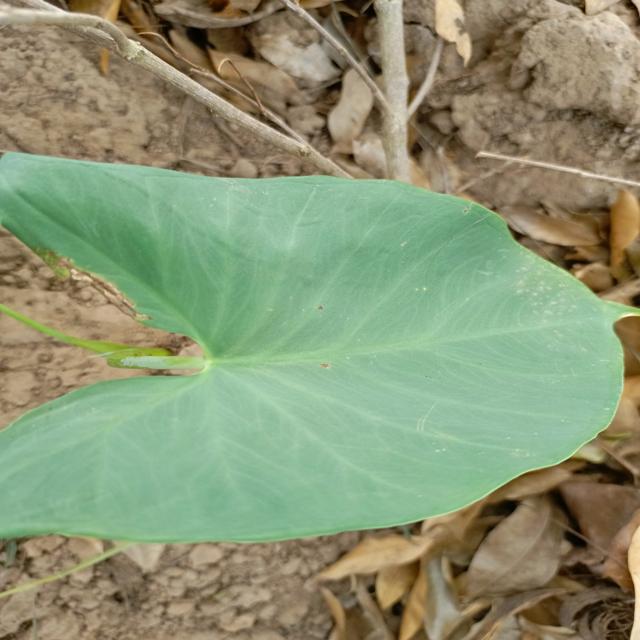
Label: Healthy